Theatre of the Oppressed

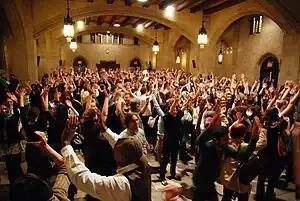
Participants in a workshop on the "Theatre of the Oppressed" in New York City. Riverside Church, May 13, 2008.

While practicing in South America earlier in his career, Boal would apply "simultaneous dramaturgy". In this process, the actors or audience members could stop a performance, often a short scene in which a character was being oppressed in some way (for example, a typically male chauvinist man mistreating a woman or a factory owner mistreating an employee). In early forms of "simultaneous dramaturgy", the audience could propose any solution, by calling out suggestions to the actors who would improvise the changes on stage. This was an attempt to undo the traditional audience/actor partition and bring audience members into the performance, to have an input into the dramatic action they were watching.